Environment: real
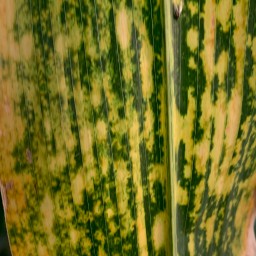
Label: lethal_necrosis